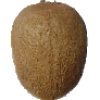
Label: Kiwi 1